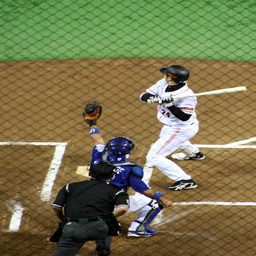
A baseball player holding a bat next to home plate.
A player stands with a bat on the diamond
THERE IS A MAN THAT IS PLAYING MLB BASE BALL
A baseball player taking a swing at a ball
a baseball player on a field with a bat